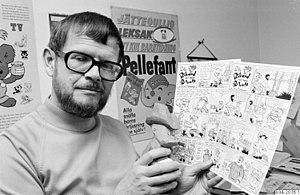
Rune Andréasson est un auteur de bande dessinée pour enfants suédois. Il est particulièrement connu pour sa série animalière Bamse, créée en 1966.